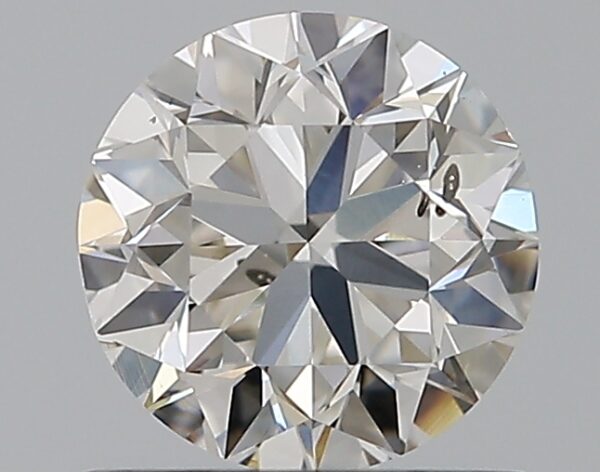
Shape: round
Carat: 0.7
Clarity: SI2
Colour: J
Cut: VG
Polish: EX
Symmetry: VG
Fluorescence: F
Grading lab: GIA
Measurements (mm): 5.49 x 5.55 x 3.57